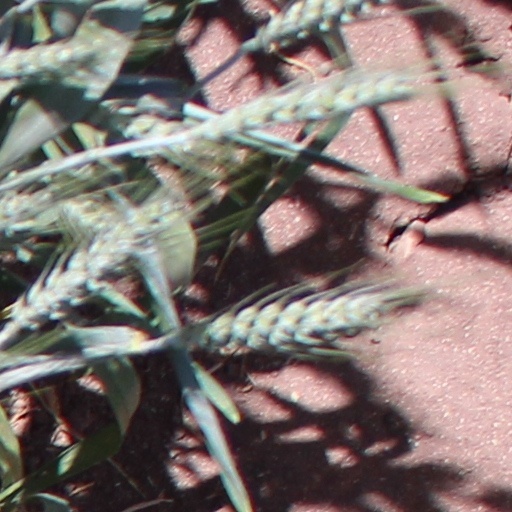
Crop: wheat